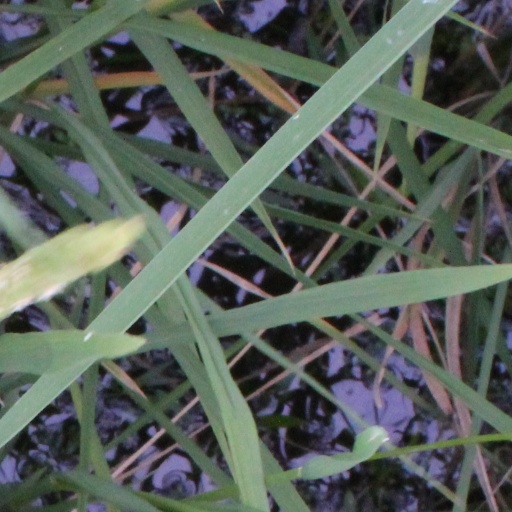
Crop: rice